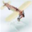
Label: airplane